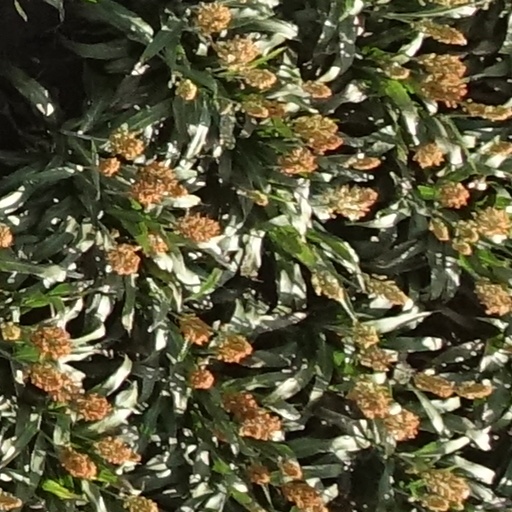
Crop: sorghum